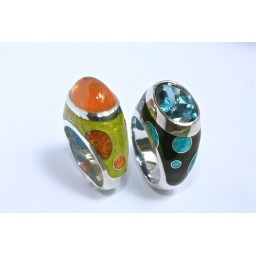
Sterling silver with translucent &amp;amp; opaque enamels over foil. Set with spessartite and blue topaz.